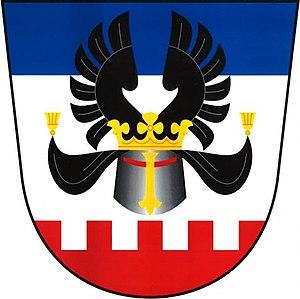
Chrást est une commune du district de Plzeň-Ville, dans la région de Plzeň, en République tchèque. Sa population s'élevait à 1 881 habitants en 2018.